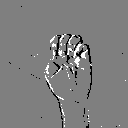
ASL letter: e